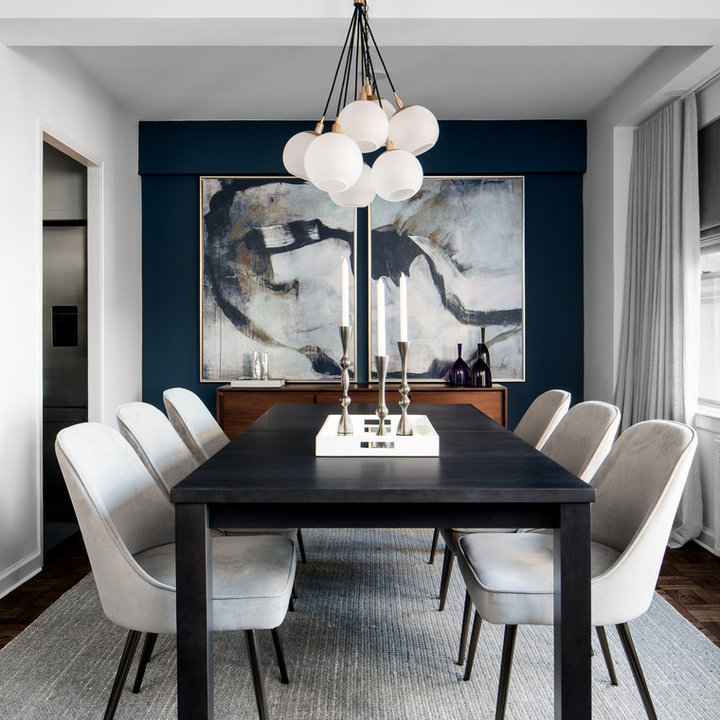
Style: ArtDeco